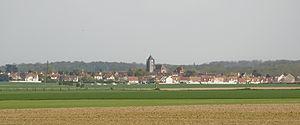
La commune française d'Ozouer-le-Voulgis photographiée depuis le pont de TGV
Ozouer-le-Voulgis, ou Ozouër-le-Voulgis [ozwɛʁ.lə.vulʒi] selon certaines appellations locales, est une commune française située dans le département de Seine-et-Marne en région Île-de-France.
Ancienne commune de Seine-et-Marne, la commune de Ozouer-Courquetaine a existé de 1973 à 1982. Elle a été créée en 1973 par la fusion des communes d'Ozouer-le-Voulgis et de Courquetaine. En 1982 elle a été supprimée et les deux communes constituantes ont été rétablies.